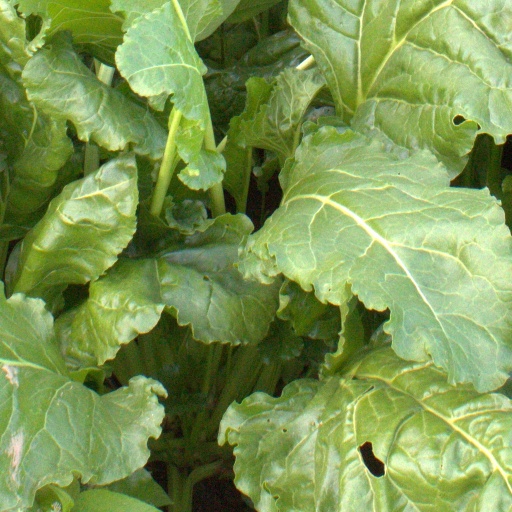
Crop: sugar beet